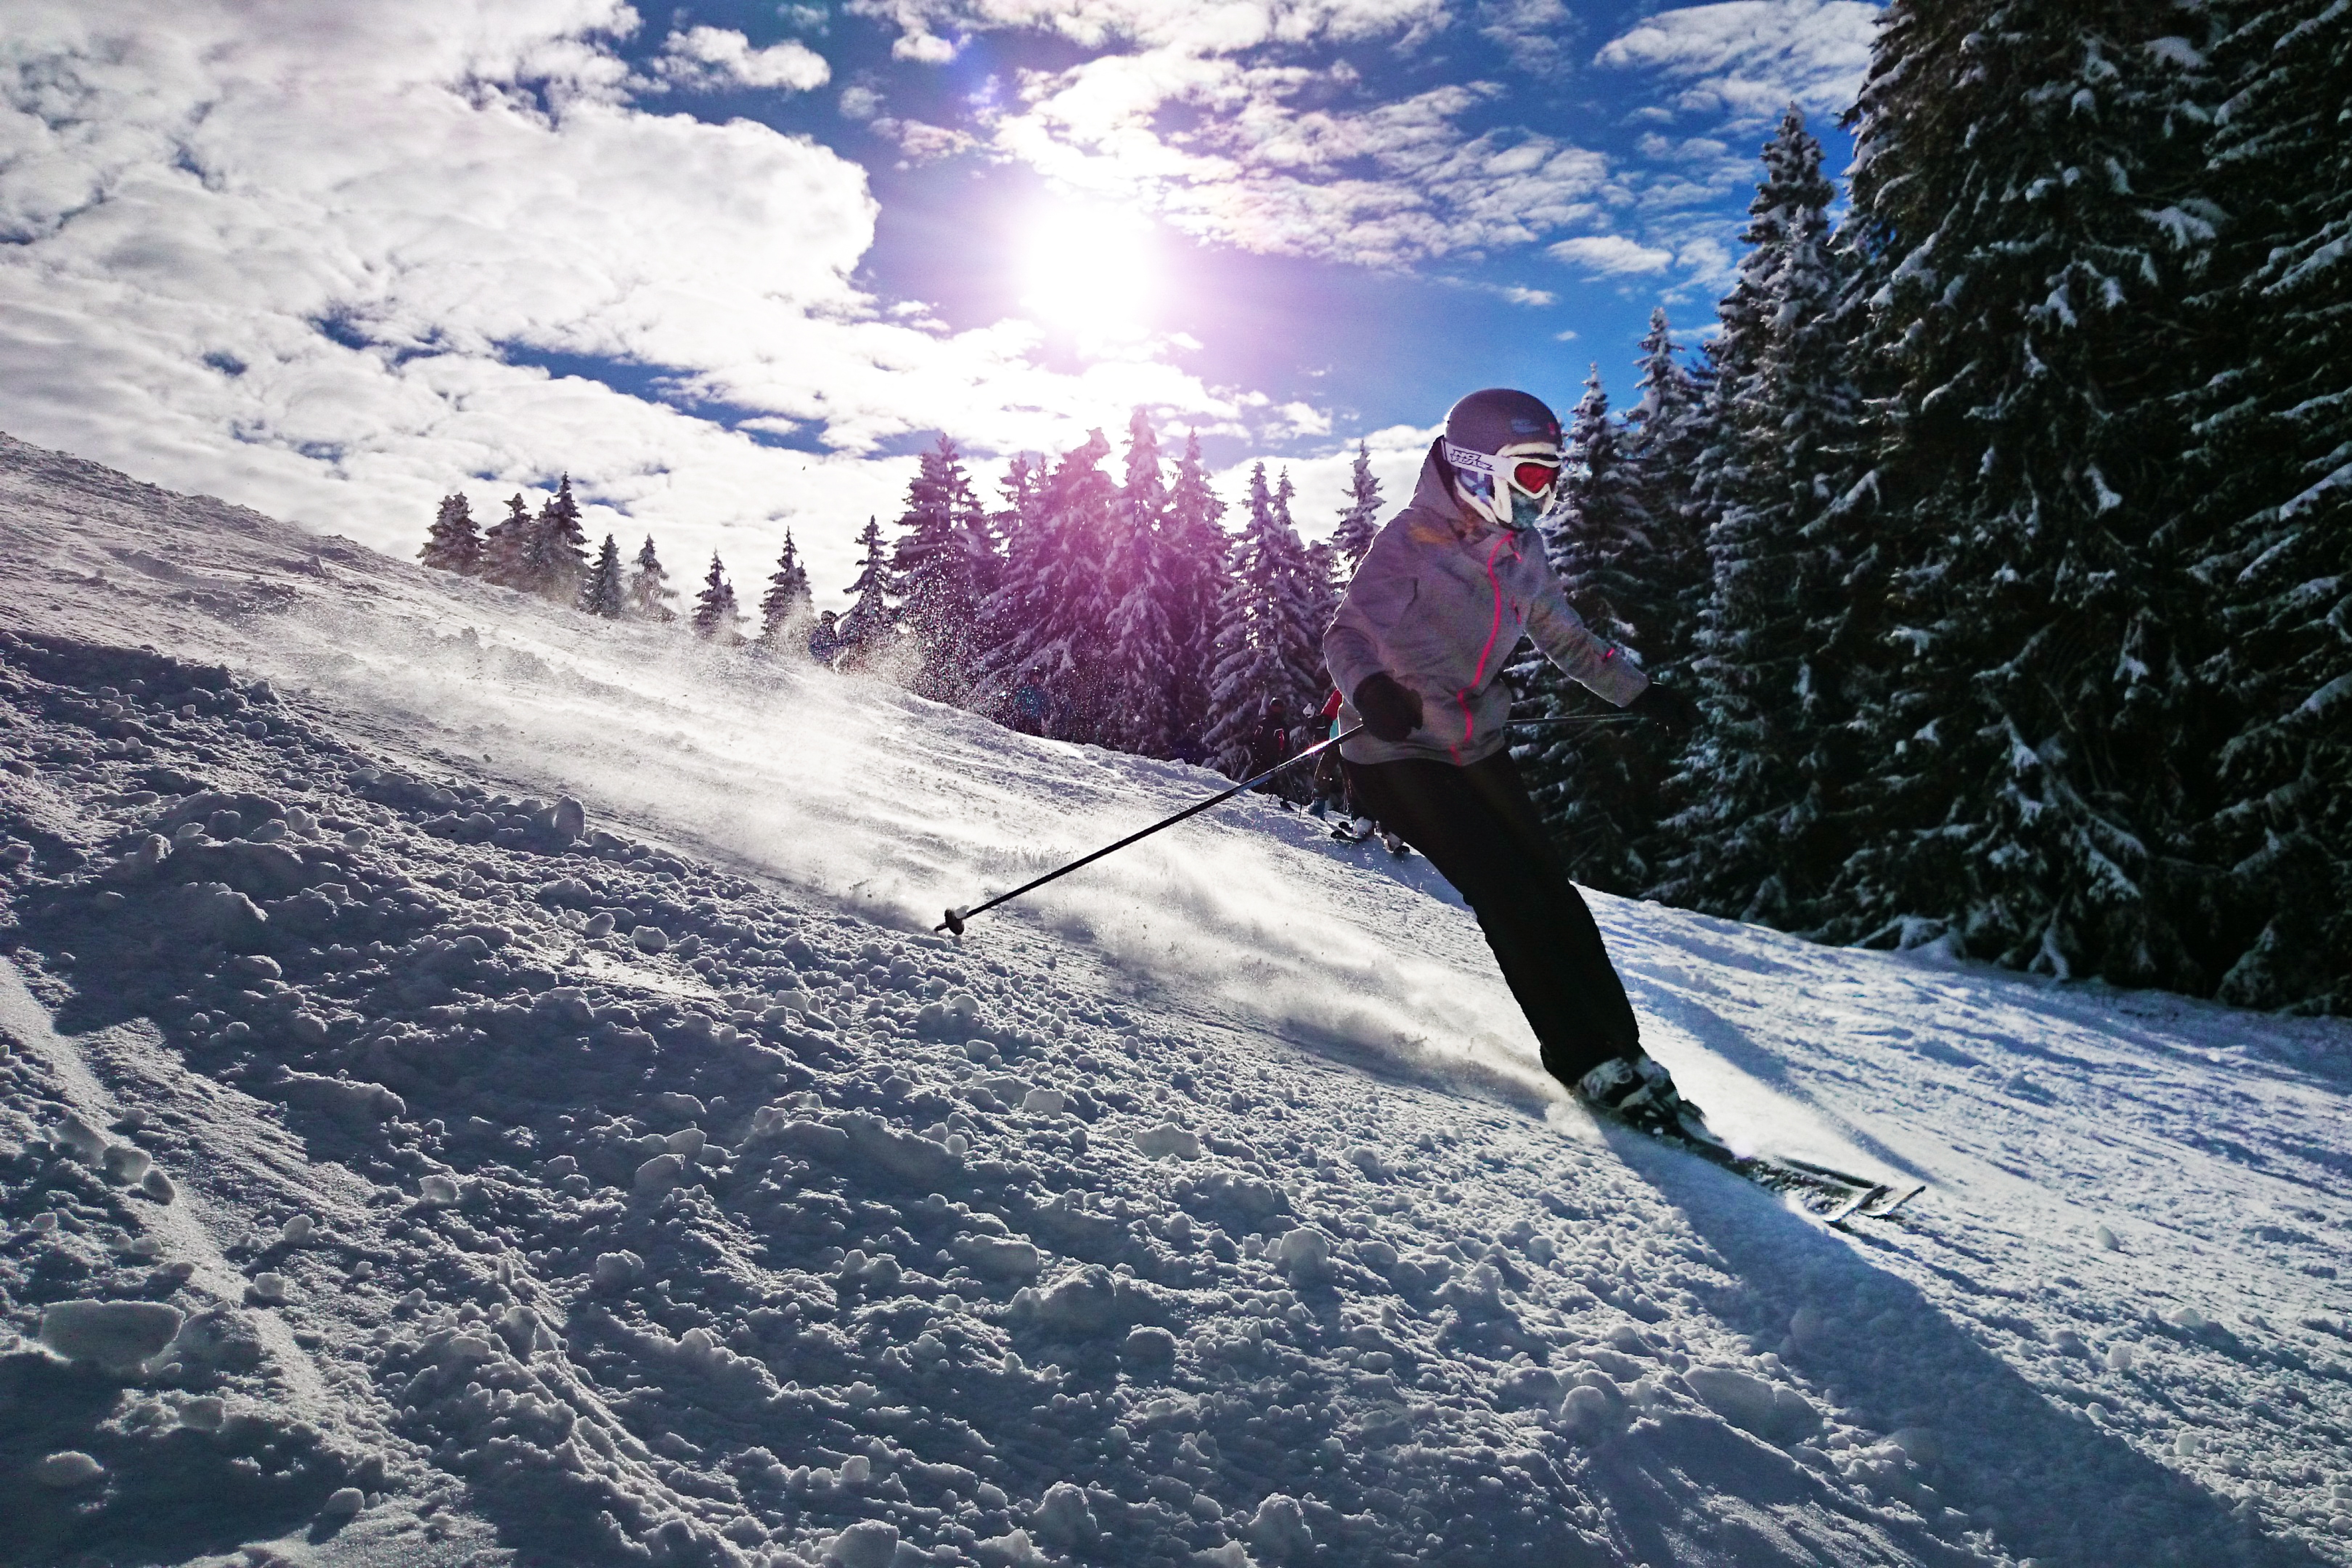
outdoor, mountain, snow, winter, group, girl, sun, sport, boy, kid, mountain range, vacation, young, weather, training, holiday, child, alpine, snowboard, extreme sport, skiing, jacket, sports equipment, austria, winter sport, family, fun, sports, helmet, resort, alps, downhill, toddler, ski, swiss, footwear, exercising, safety, little, switzerland, school, poles, learning, class, lesson, piste, skier, ski touring, teach, nordic skiing, ski mountaineering, ski equipment, alpine skiing, geological phenomenon, telemark skiing